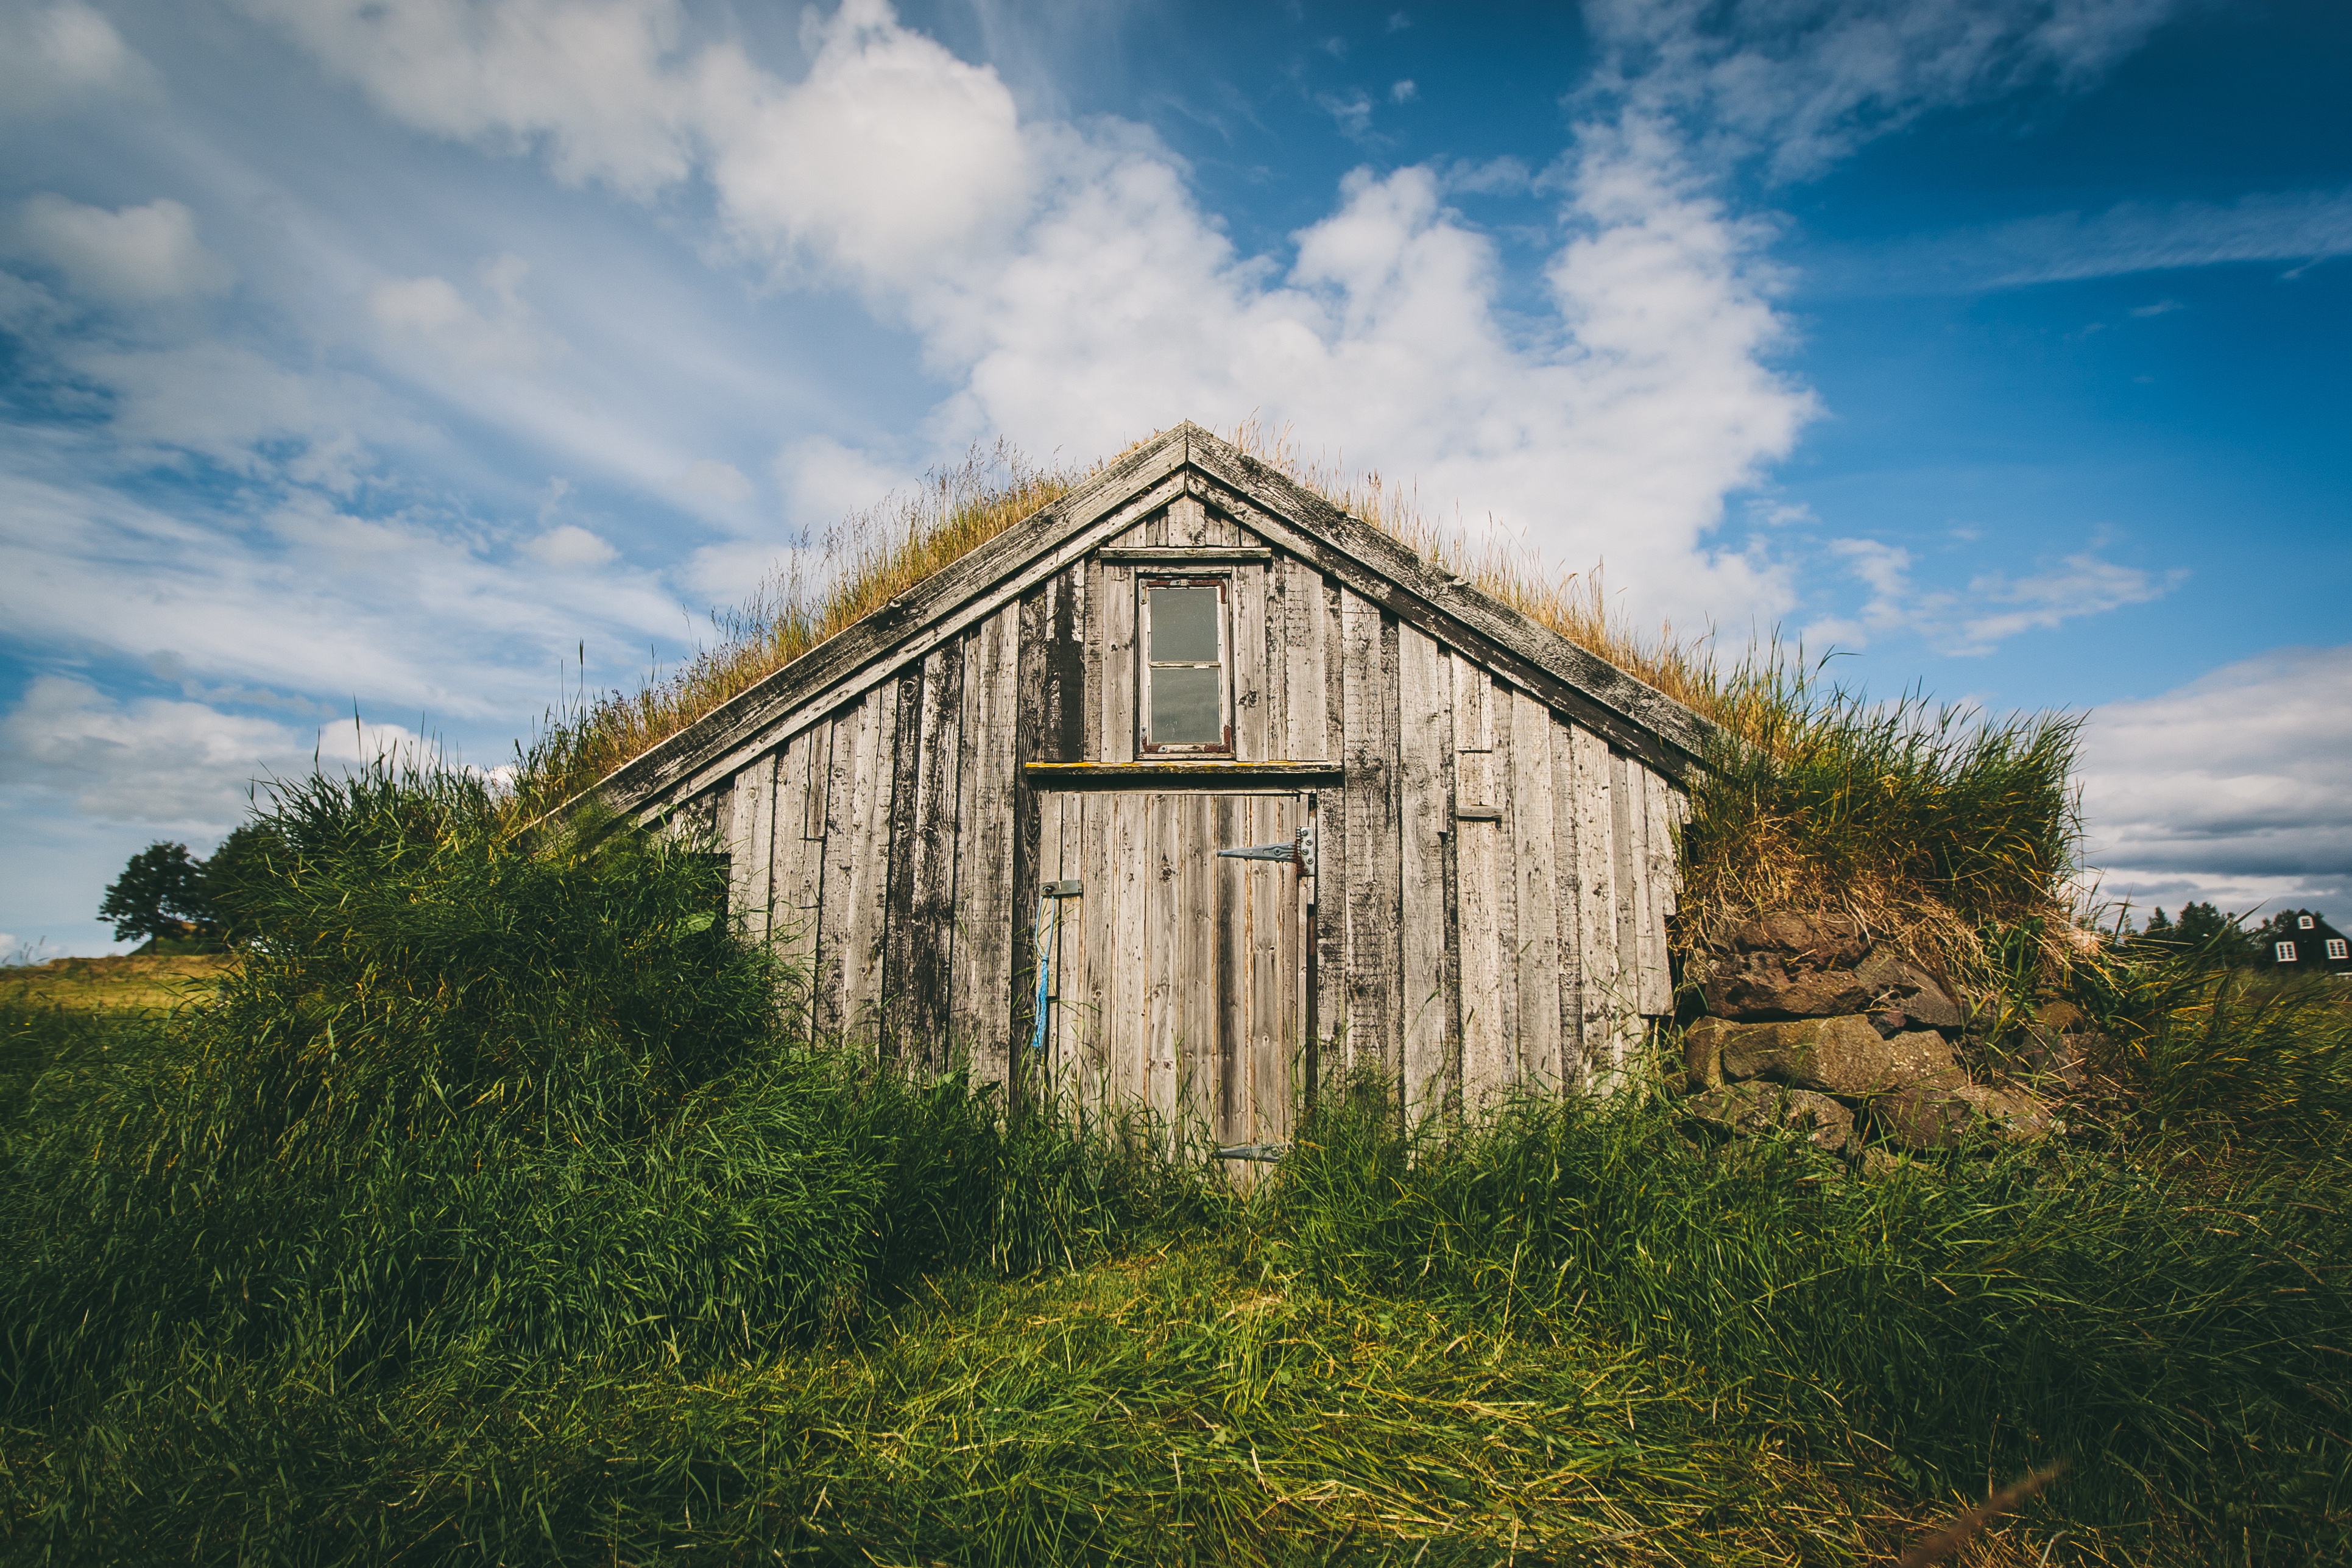
landscape, tree, grass, architecture, sky, farm, house, sunlight, hill, building, barn, home, chapel, ruins, estate, rural area